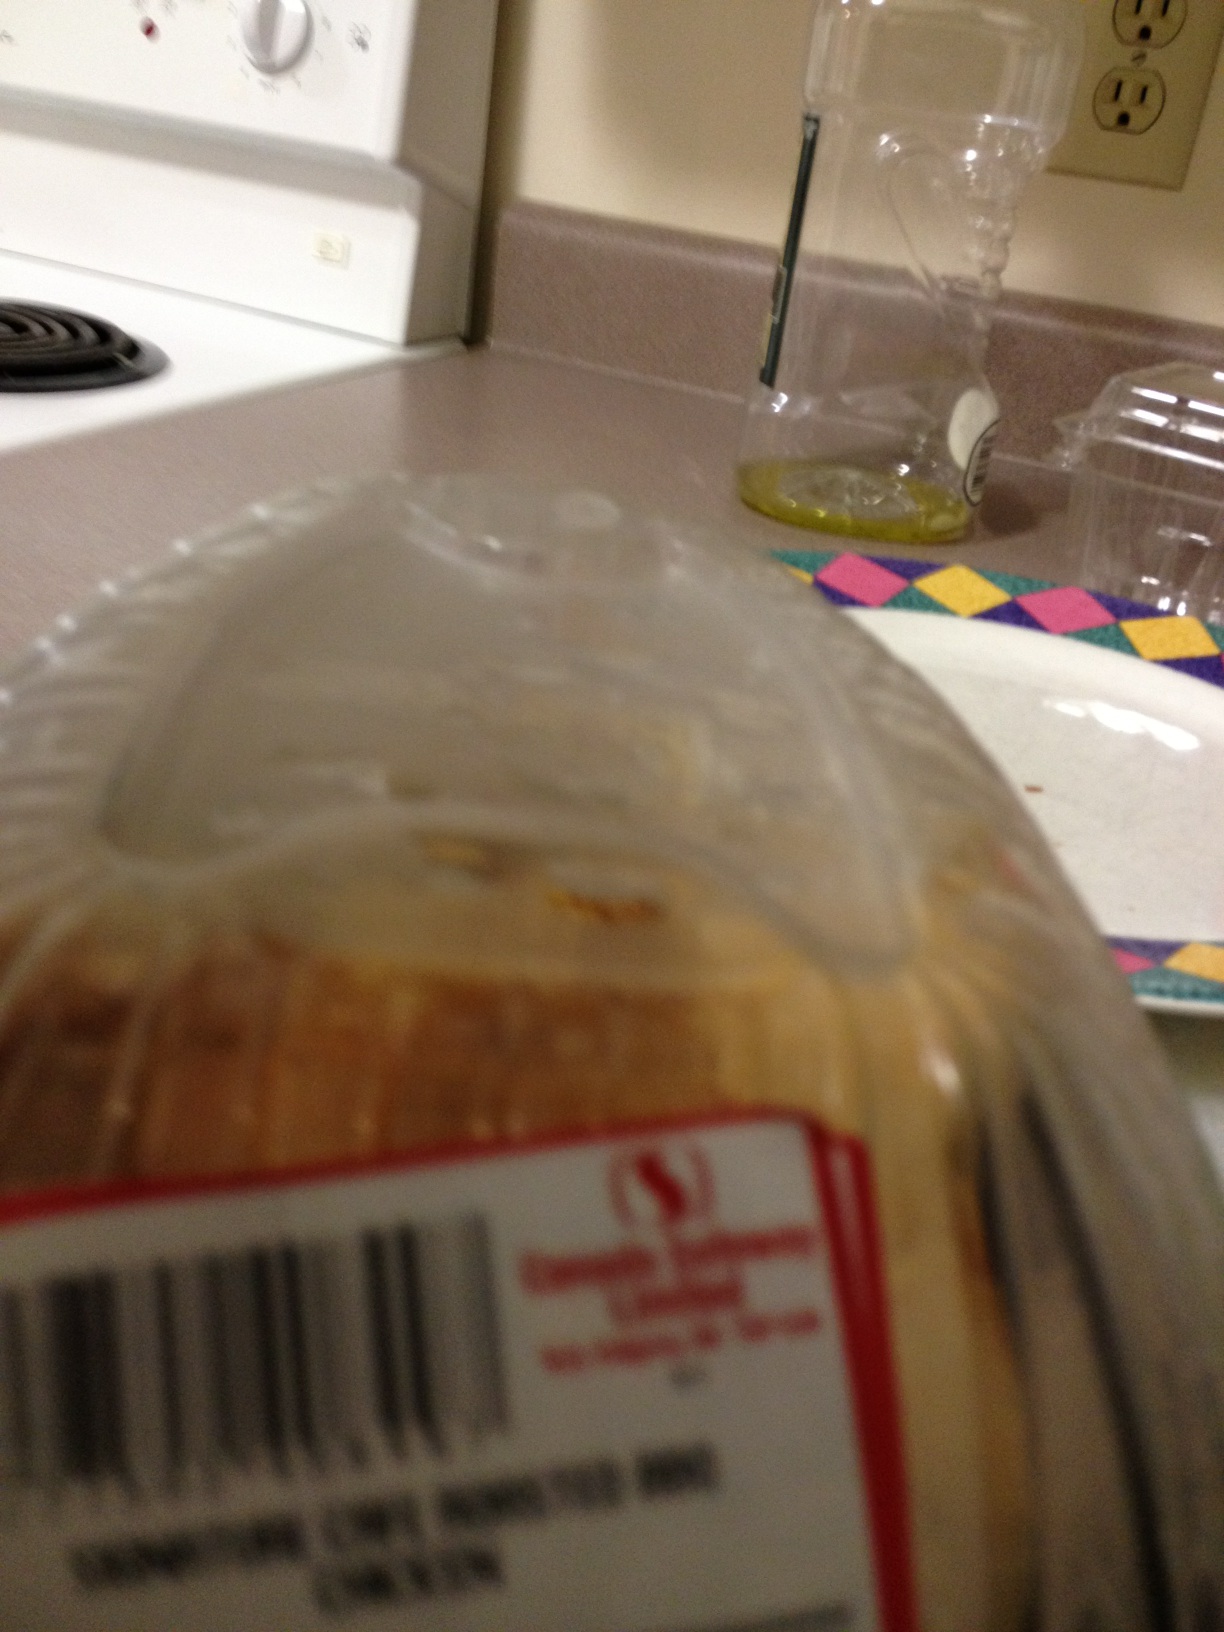Question: What's the expatriation date on this chicken?
Answer: unanswerable